Chur–Rorschach railway line

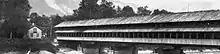
Timber Rhine bridge at Ragaz

Until 1928, the railway line between Maienfeld and Bad Ragaz crossed the Rhine with a covered timber bridge, it was the last of its kind in the Swiss railway network.